WiBro

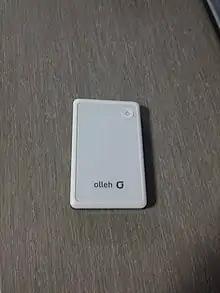
wibro modem KWD-B2800 (strong egg sold by kt, produced by modacom)

WiBro ("wireless broadband") was a wireless broadband Internet technology developed by the South Korean telecoms industry. WiBro is the South Korean service name for IEEE 802.16e (mobile WiMAX) international standard. Usage of the service declined due to competition from LTE and WiBro services were officially discontinued at the end of 2018.